History of the England national rugby union team

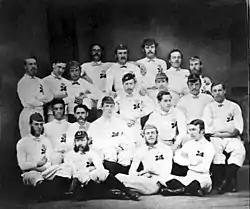
The England Team for the first international rugby union match, against Scotland, on 27 March 1871

The game of rugby union developed out of the game of football that was played at Rugby School from the mid-18th century. In the first half of the 19th century, the game began to spread, as ex-pupils of Rugby, and other public schools, introduced it into the universities. At Cambridge University, in 1839, a game was organised between Old Rugbeians and Old Etonians, and a rugby club was formed at Guy's Hospital, London in 1843. The rules of Rugby were first codified at Rugby School by William Delafield Arnold, W. W. Shirley and Frederick Hutchins in 1845. In 1848, representatives of the major public schools agreed a code of rules. On 26 January 1871, a meeting was held in London that led to the founding of the Rugby Football Union. Following a challenge from Scottish members, teams representing England and Scotland met at Raeburn Place, Edinburgh, on 27 March 1871 in the first ever international rugby union match. Scotland won by four points to one, in front of 4,000 people.